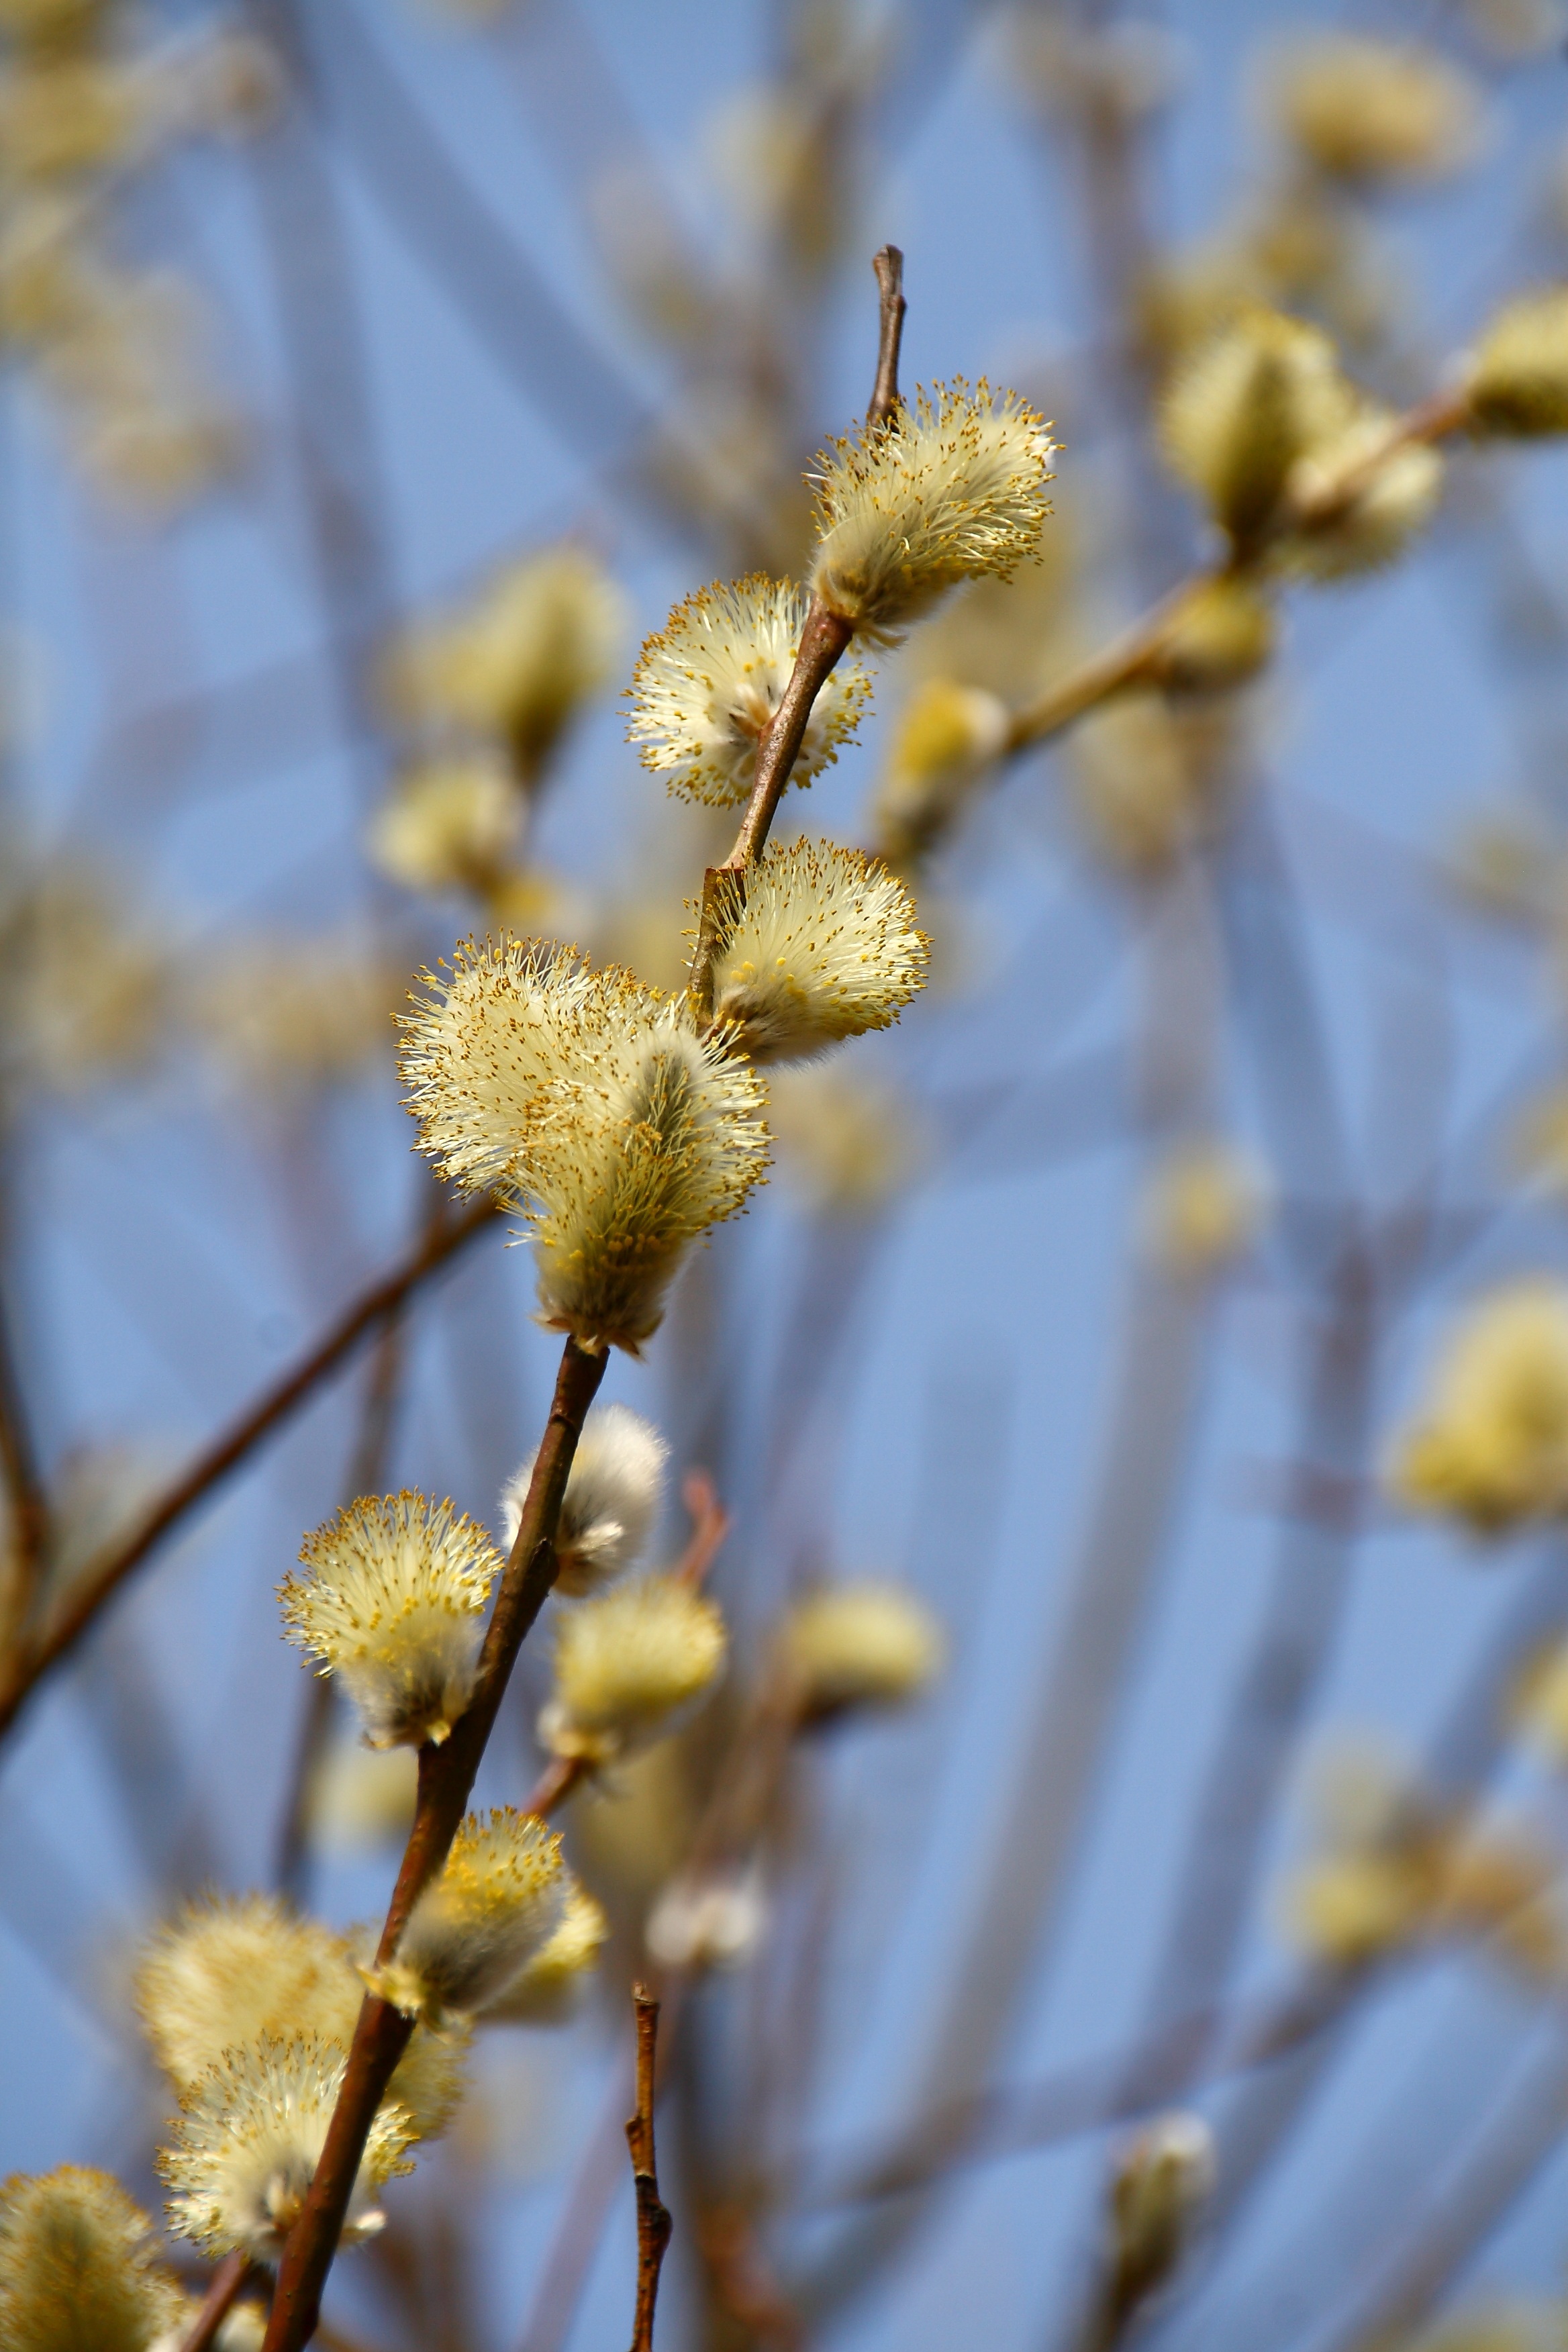
tree, nature, branch, blossom, plant, sunlight, leaf, flower, bloom, food, spring, produce, autumn, botany, yellow, close, flora, season, twig, close up, shrub, branches, macro photography, flowering plant, signs of spring, palm kitten, pussy willow, grass family, plant stem, woody plant, land plant